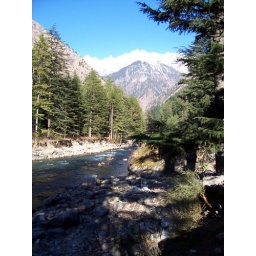
A scenery near Manikaran. Believe me, I've seen real blue water for the first time in my life.